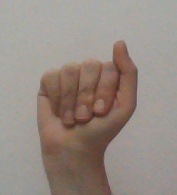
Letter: saad